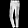
Label: Trouser